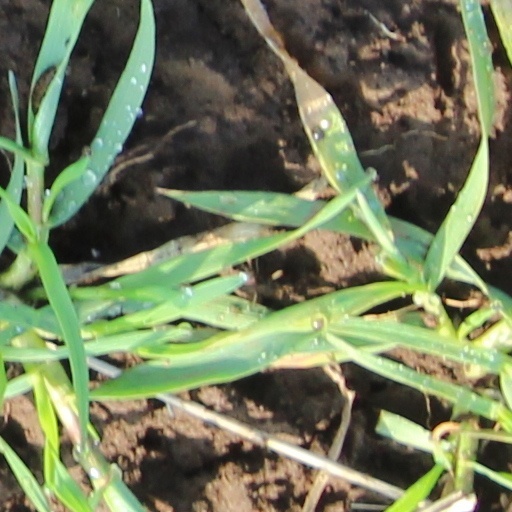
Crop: wheat